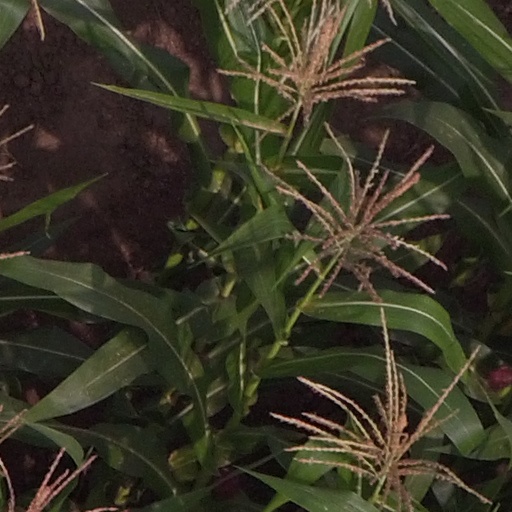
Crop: maize; corn